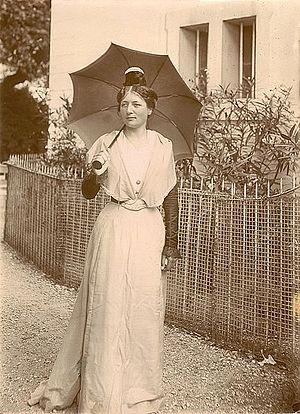
Melle Fanfonne à Praviel vers 1913 (Col. Robert Faure)
Aimargues est une commune française.